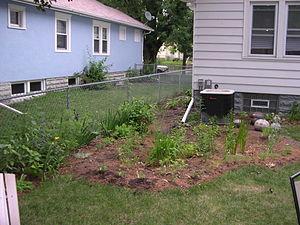
""jardin de pluie"" ou ""jardin pluvial"" («
Un jardin de pluie ou jardin pluvial est l'une des nombreuses formes des jardins d'eau et techniques alternatives pour la gestion des eaux de ruissellement urbain.